Eriskay Pony

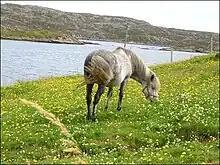
Eriskay pony on the Isle of Lewis in Scotland

Today the Eriskay is rare. Its population is considered to be at critical status by the UK-based Rare Breeds Survival Trust, meaning that there are 300 or fewer breeding females registered in the world today. It is possible that the Eriskay is the last surviving Hebridean pony breed. There are two breed Societies each of which are Mother Societies in their own right: "The Eriskay Pony Society" achieved legal recognition as a breed society and passport issuing organisation for the UK in 1995 and "Comann Each nan Eilean - The Eriskay Pony Society", which is based in the Isle of Eriskay, received legal recognition in 2002. Both Societies maintain studbooks which are recognised as studbooks of origin for the Eriskay Pony and "Comann Each nan Eilean - The Eriskay Pony Society" keeps the original studbooks of the "Society for the Preservation of the Eriskay Pony" from 1972. Both studbooks have their origins in the original studbook. The aim of both Societies is to preserve the breed by retaining the original genetic material and following a careful breeding programme which slows, as far as possible, the rate of inbreeding. Only stock registered in either of the studbooks is used. In conjunction with the Rare Breeds Survival Trust "The Eriskay Pony Society" uses the Single Population Analysis Records Keeping System (SPARKS) to provide advice on the genetic suitability of breeding pairs of ponies.